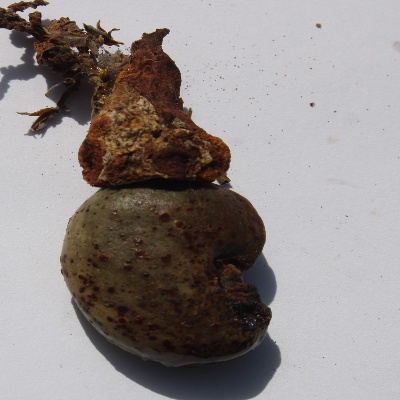
Crop: Cashew
Condition: anthracnose